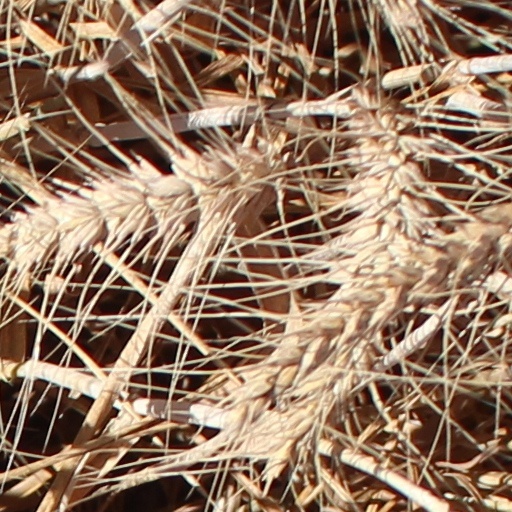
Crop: wheat